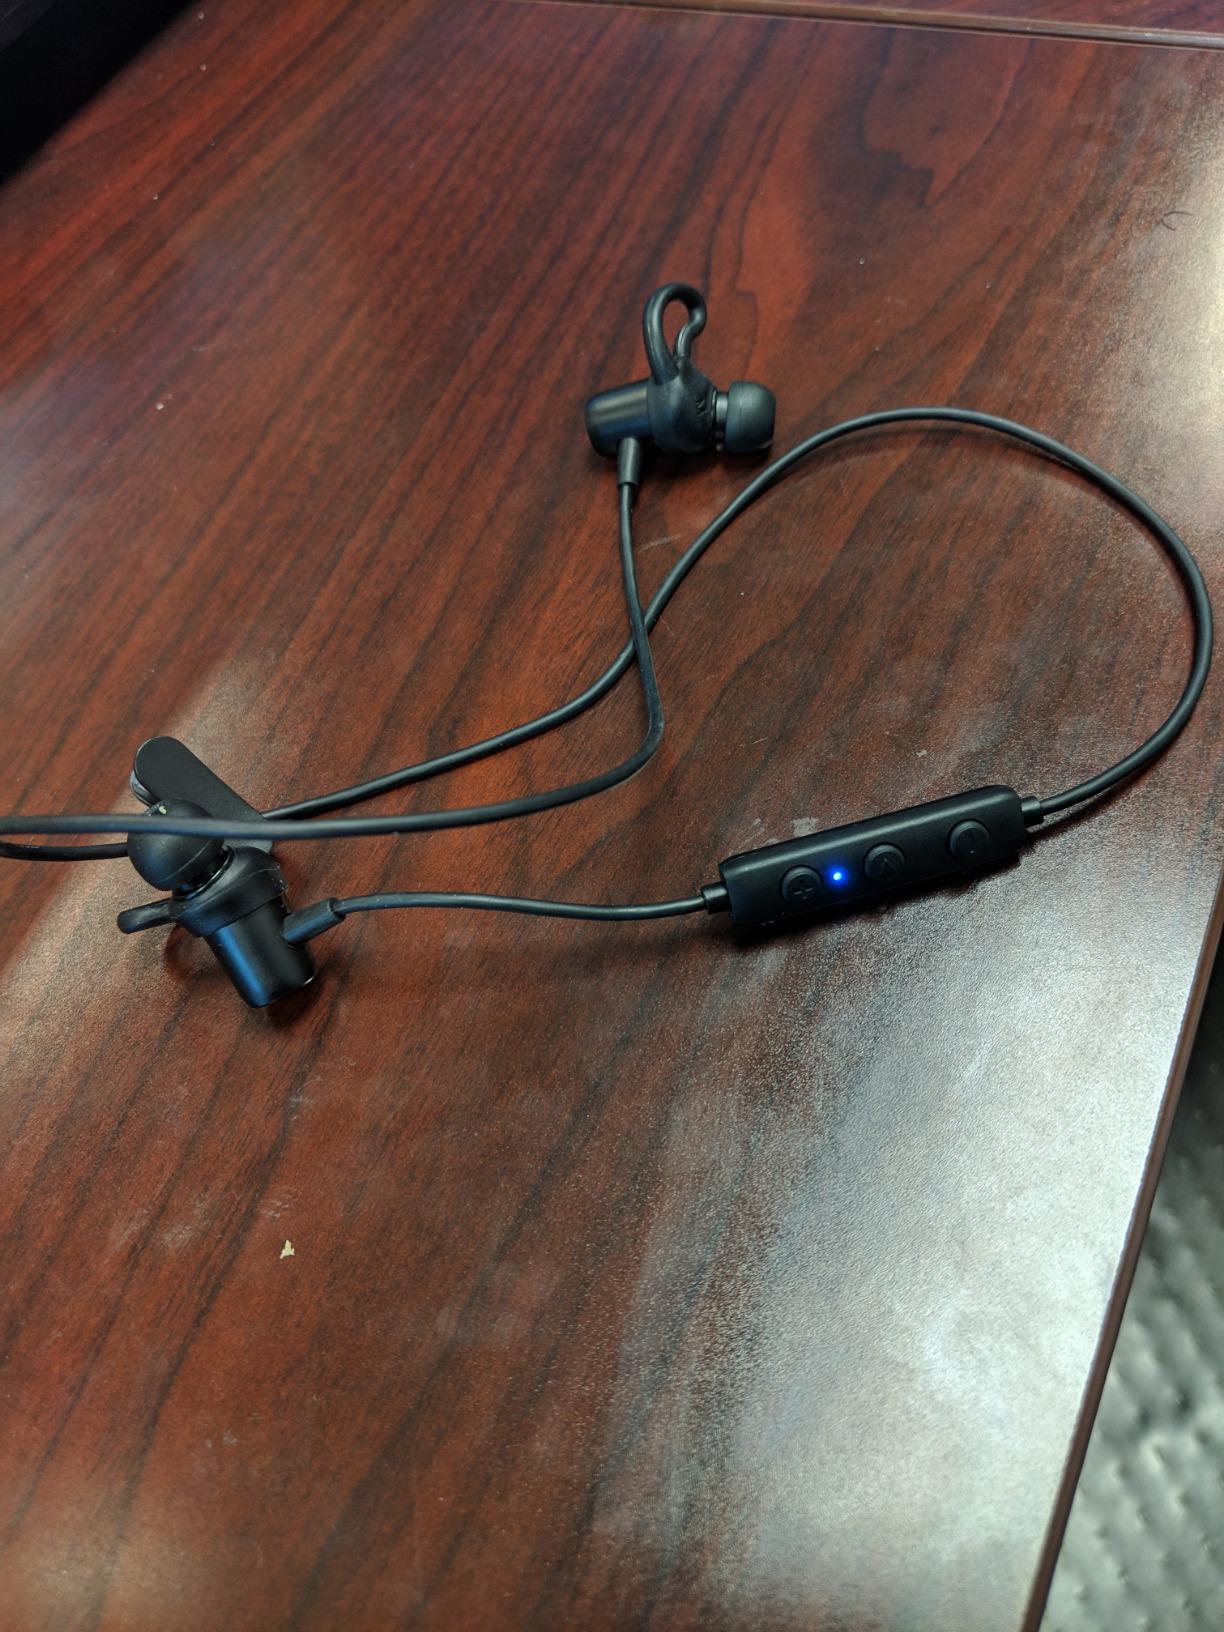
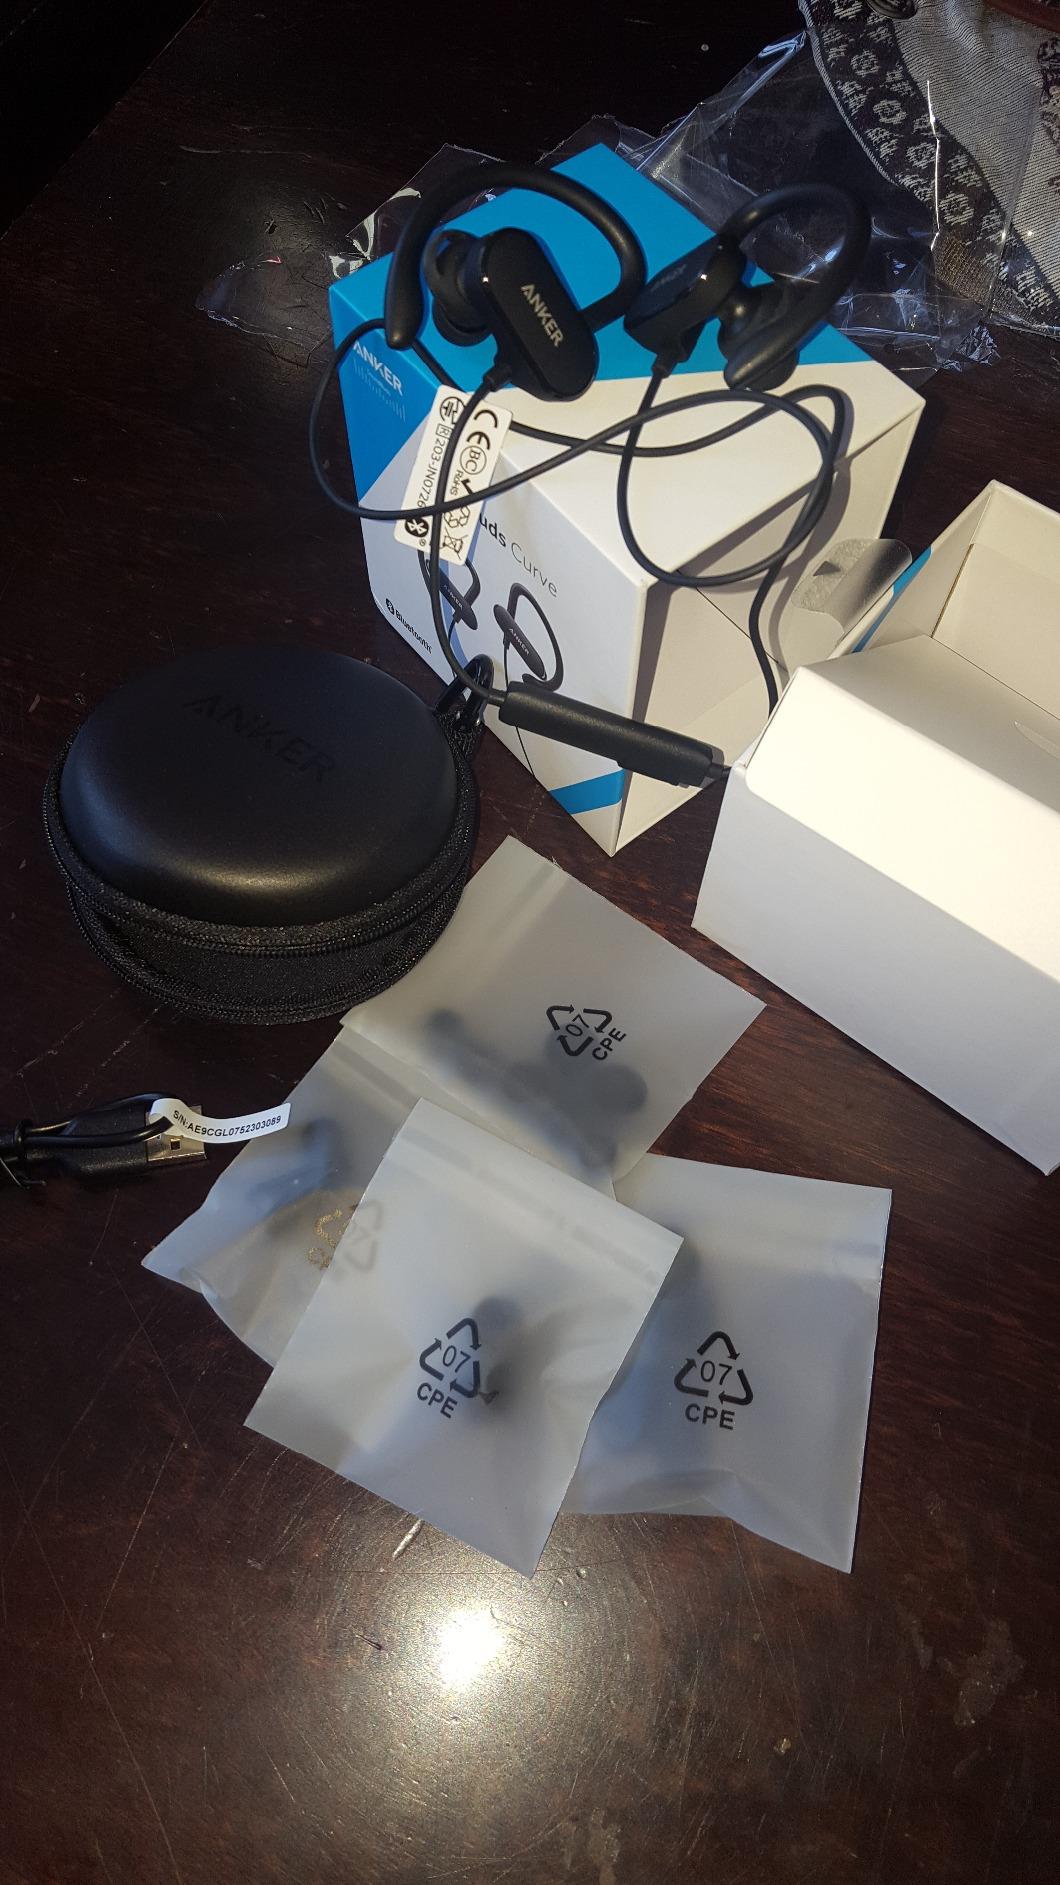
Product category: headphones
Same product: no